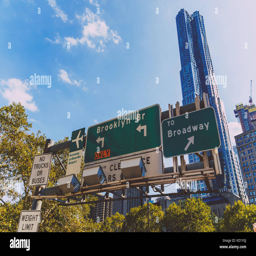
architecture and beautiful buildings along the streets